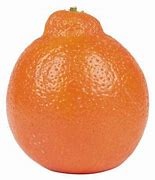
Label: mandarine